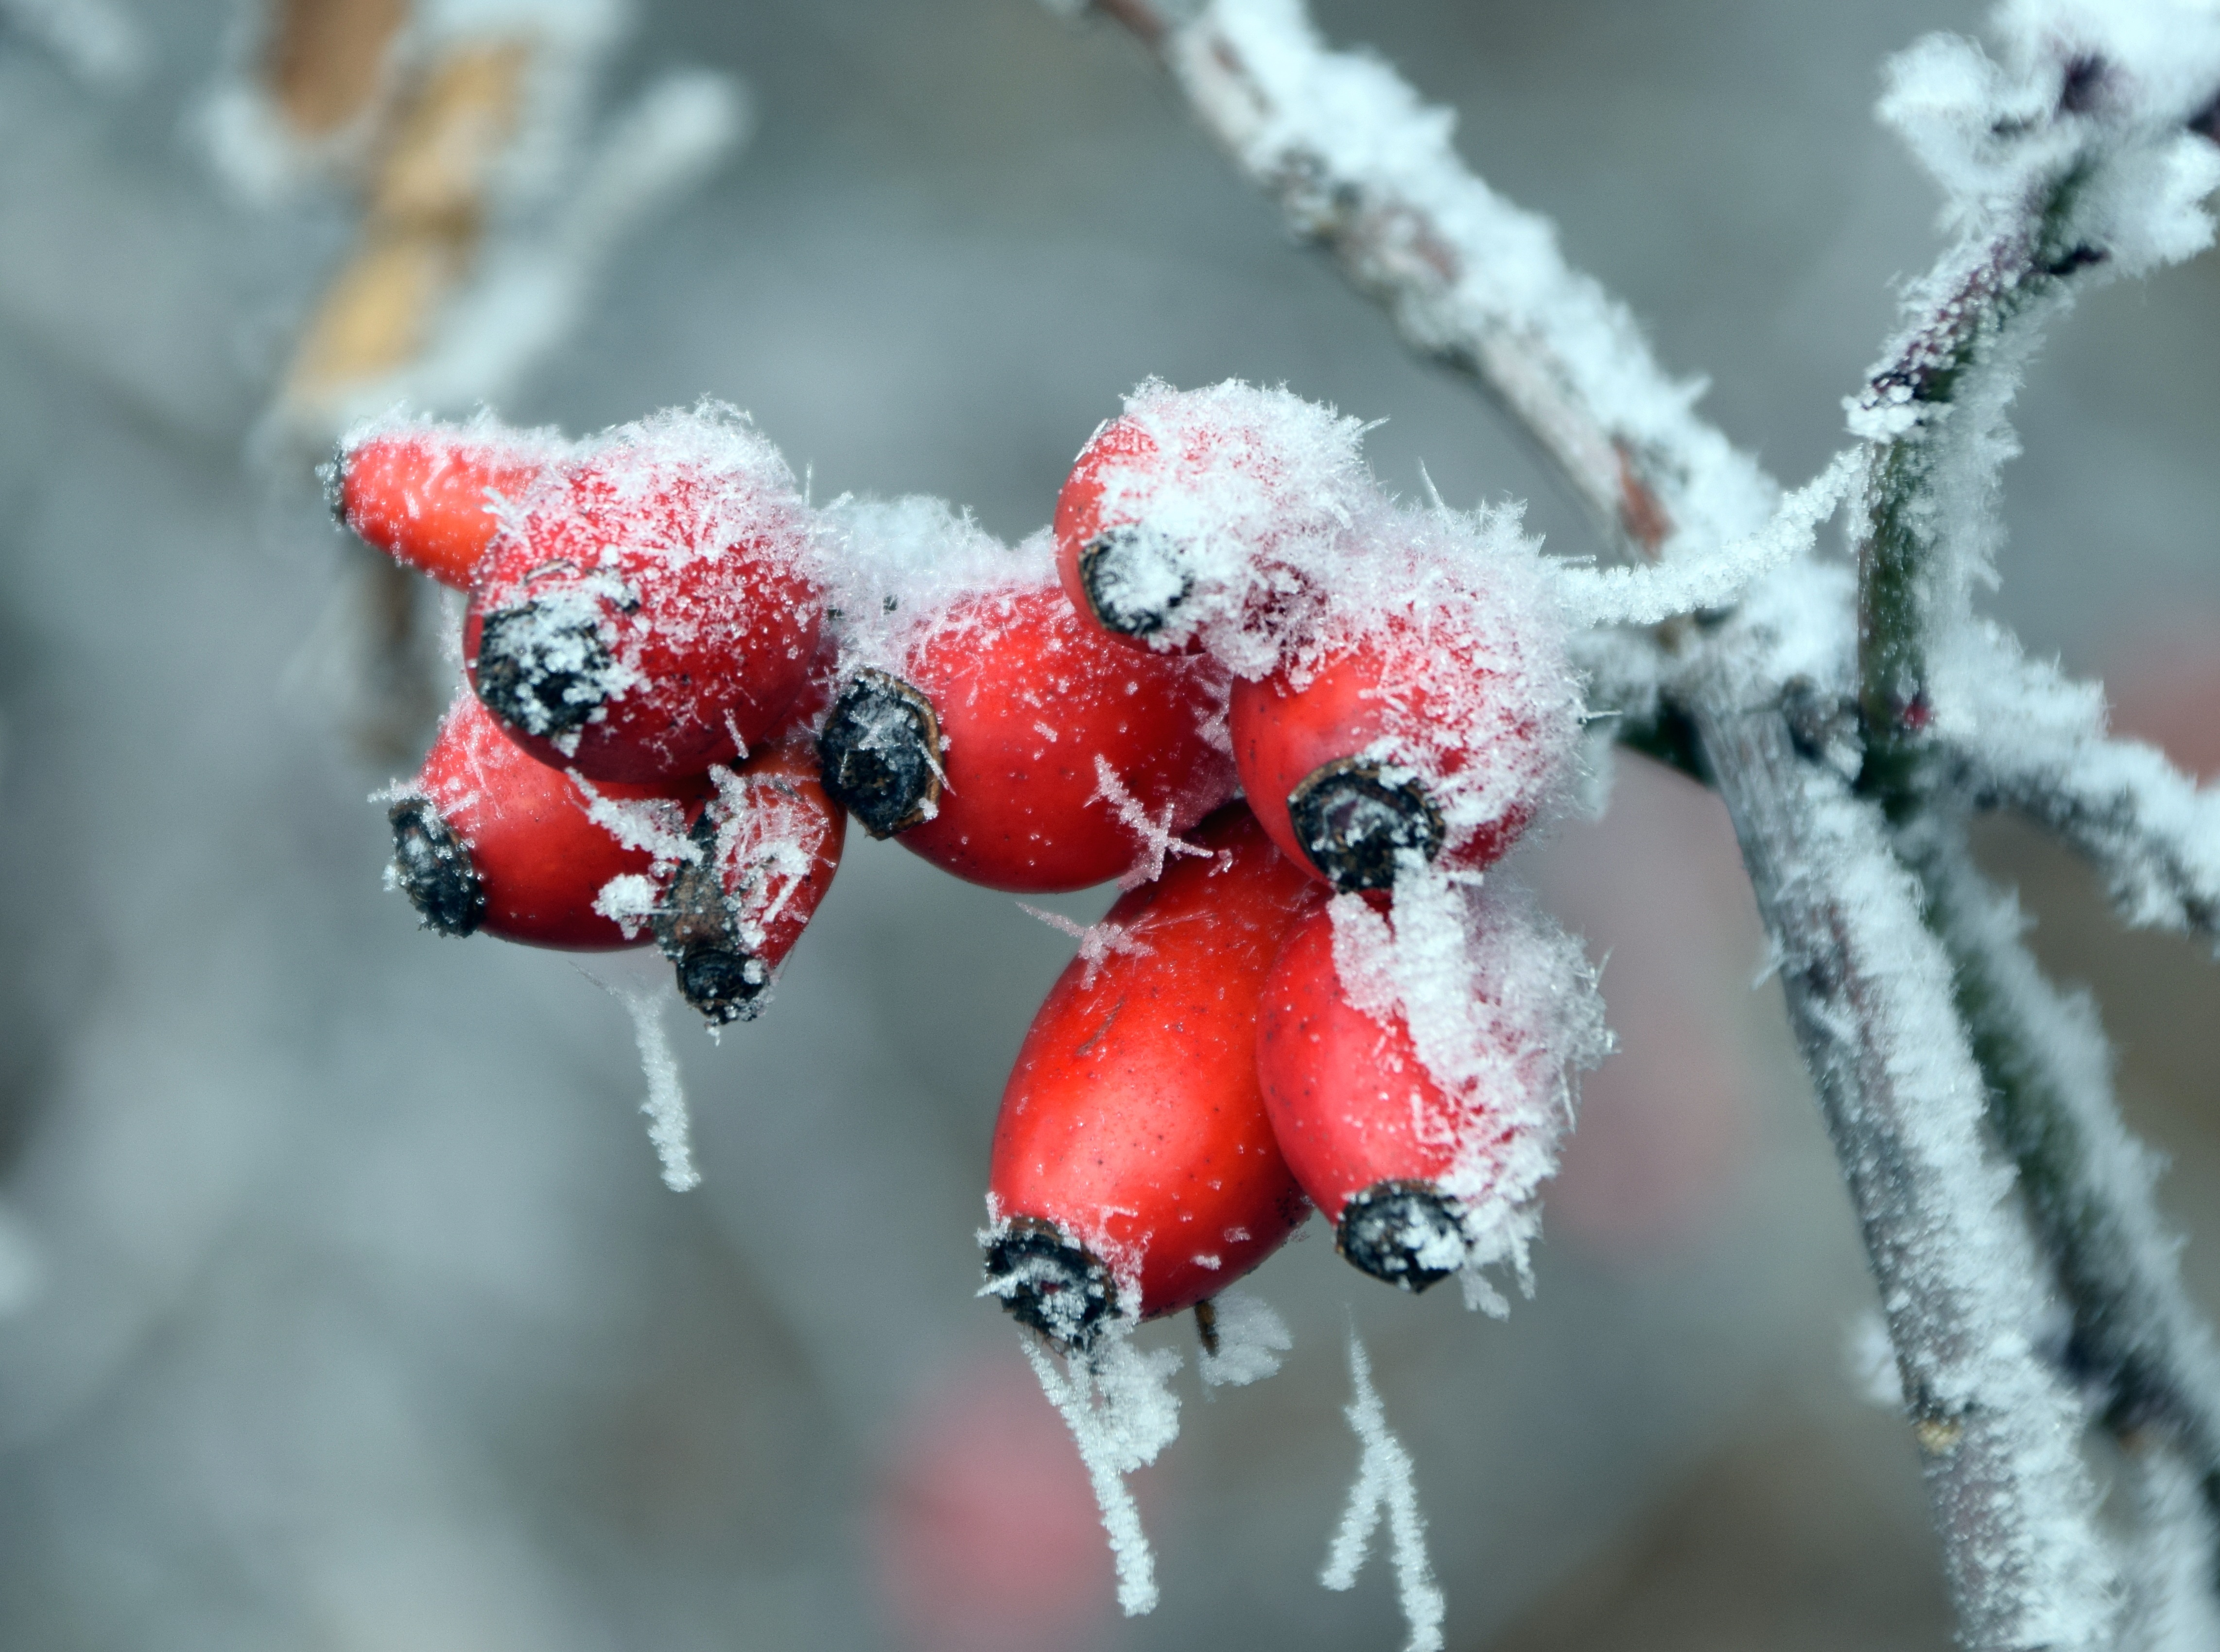
tree, nature, branch, blossom, snow, cold, winter, plant, fruit, berry, leaf, flower, petal, frost, food, red, produce, weather, frozen, flora, season, twig, close up, iced, shrub, icy, wintry, winter magic, hoarfrost, freezing, rose hip, macro photography, eiskristalle